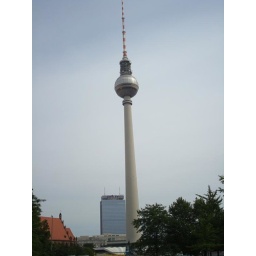
TV tower - built by the Soviets in East Berlin to remind the people that big brother was watching them